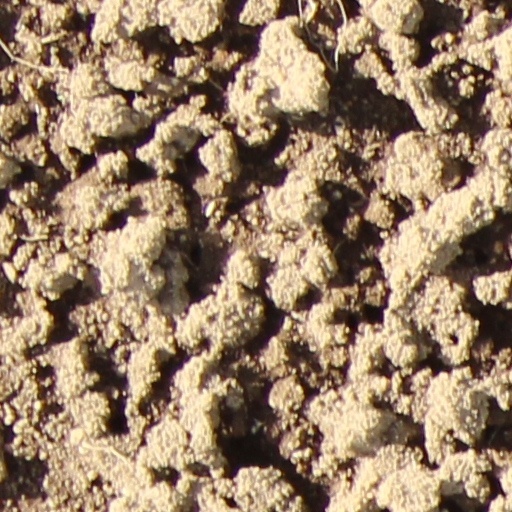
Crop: wheat